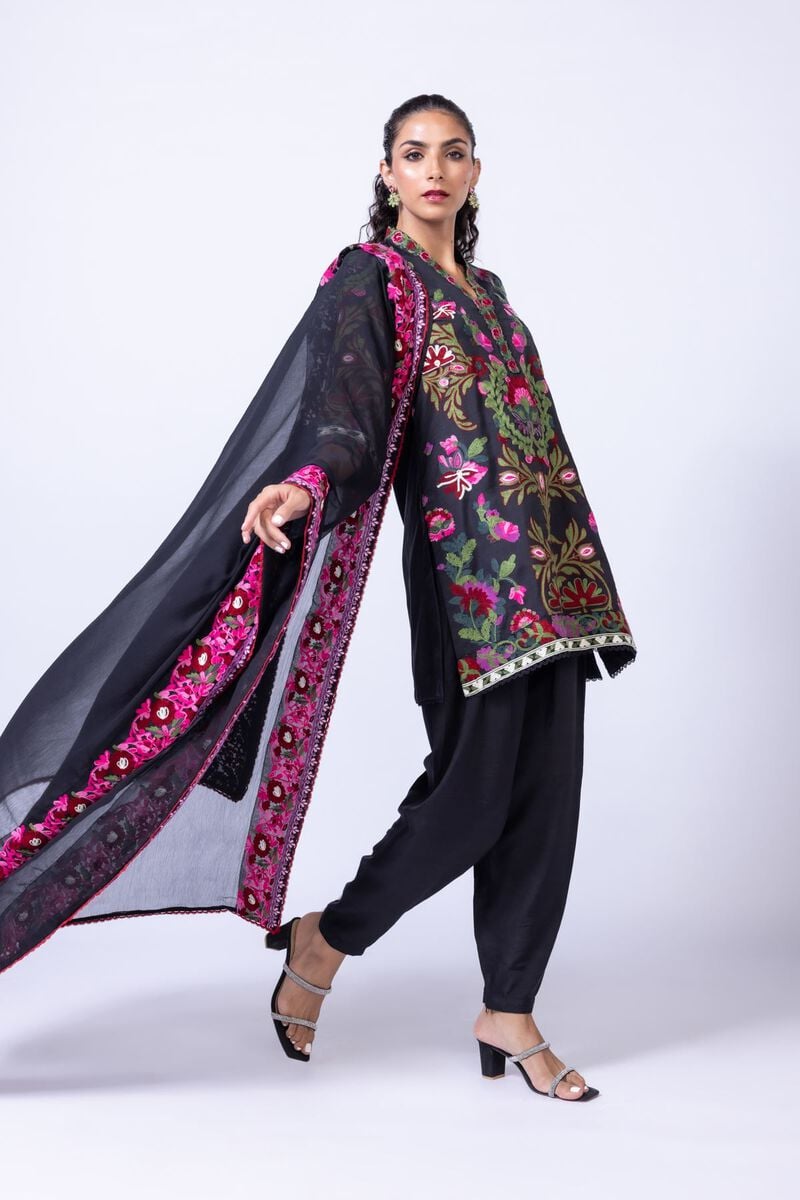
black multi embroidered chiffon suit